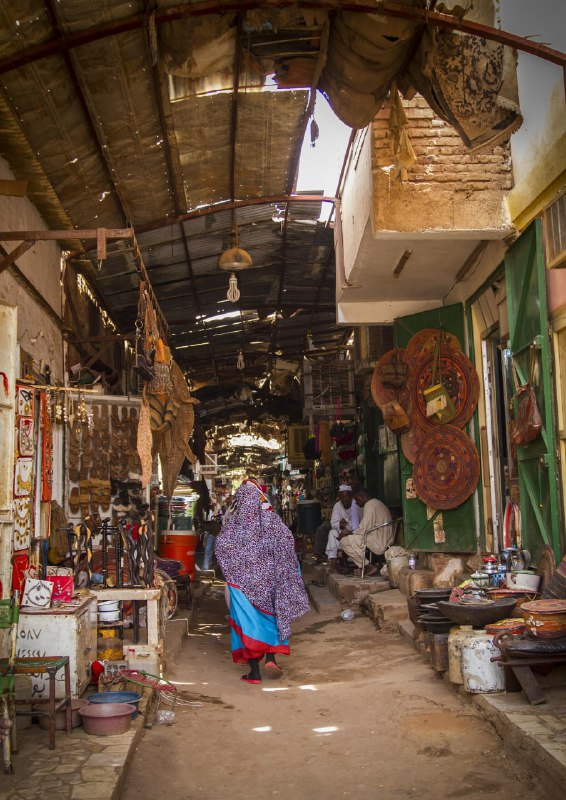
الوصف بالفصحى: امرأة ترتدي جلابية وطرحة كبيرة، تمشي في وسط زقاق سوق شعبي، تحيط به دكاكين أمام بعضها البعض
الوصف بالعامية السودانية: مرة لابسة جلابية وطرحة كبيرة ماشة في نص زقاق سوق شعبي وحولينهو دكاكين فاتحة في بعض
التصنيف: Marketplaces